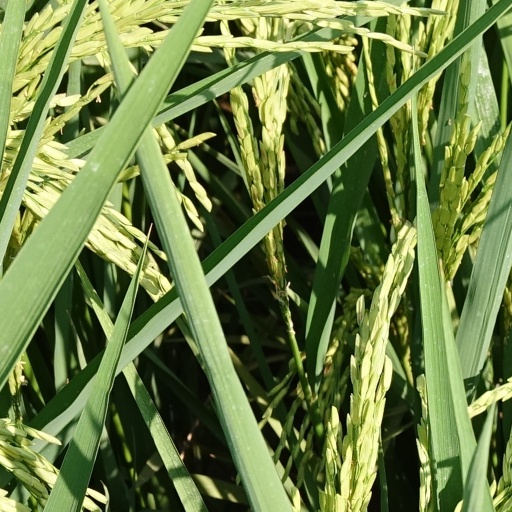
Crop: rice